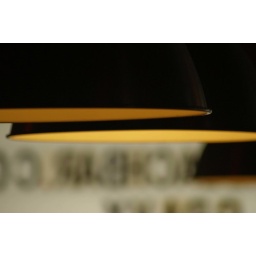
abstract of lights over pool tables @ Clearwater beach